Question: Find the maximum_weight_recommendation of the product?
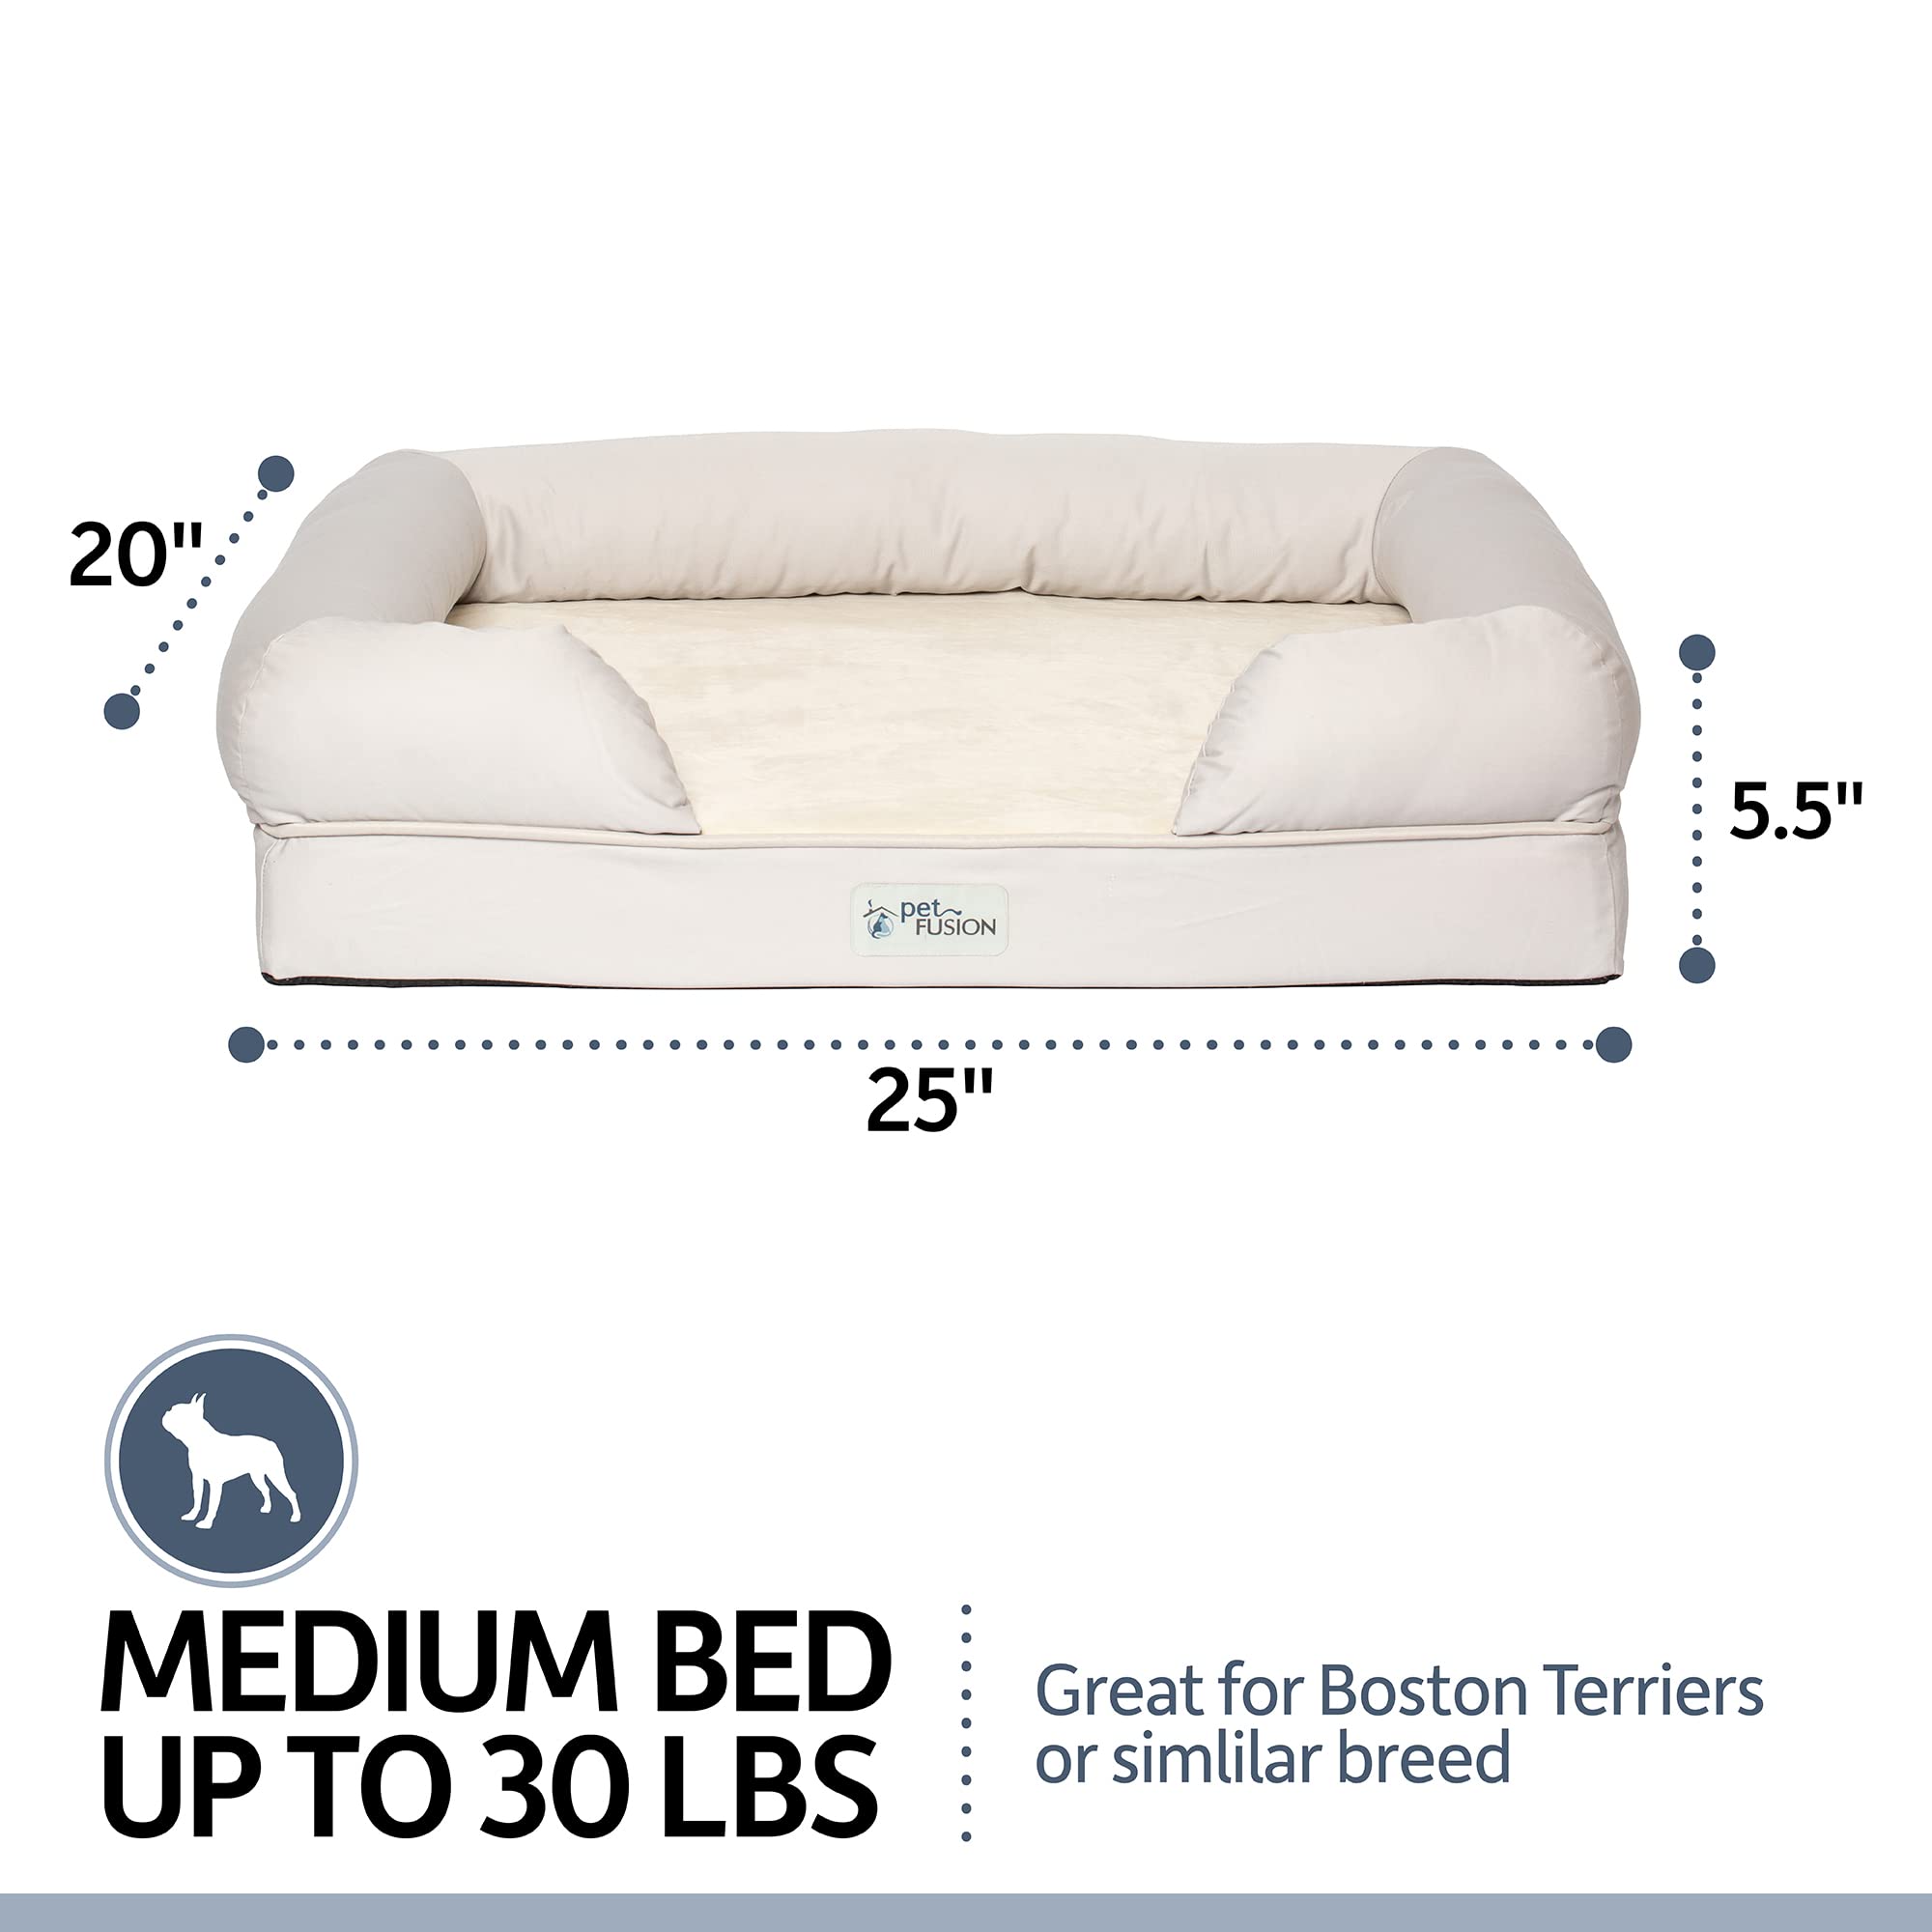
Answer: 30 pound